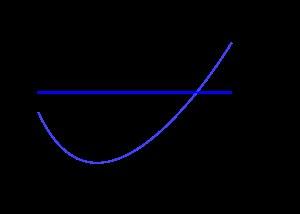
Le coût marginal est le coût induit par une variation de l'activité. Pour les économistes, cette variation peut être infinitésimale, et le coût marginal est alors la dérivée de la fonction de coût. Pour les comptables, le coût marginal est défini comme la variation du coût engendrée par la production ou la vente d'une unité supplémentaire. Dans la réalité du monde de l'entreprise, la variation d'activité correspond généralement à une commande supplémentaire.